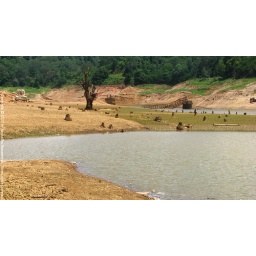
Ruins of the &amp;quot;Othalawa&amp;quot; temple and the old &amp;quot;Kosgolla&amp;quot; bridge was visible above the water level.